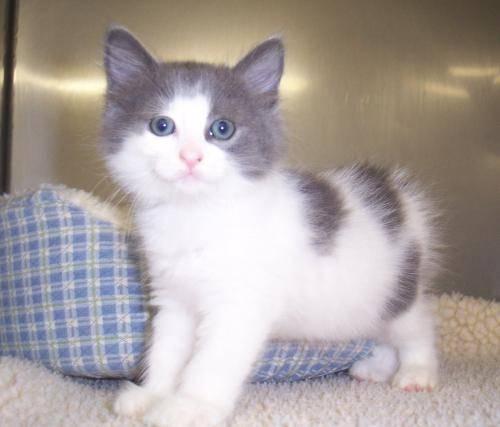
cat